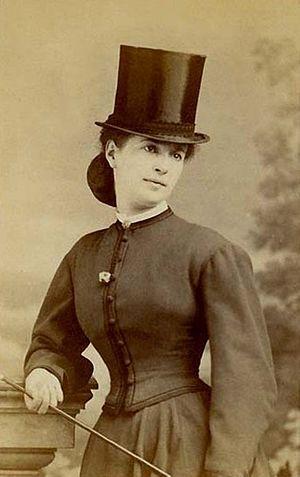
Marguerite Bellanger, de son vrai nom Julie Lebœuf, née le 10 juin 1838 et décédée le 23 novembre 1886, est une actrice et courtisane du 19ème siècle. Elle est l'une des favorites de l'empereur Napoléon III.
Hélène de Pérusse des Cars, épouse d'Henry Noailles Widdrington Standish, est née à Paris le 7 août 1847 et morte à Paris le 12 octobre 1933, dans le 16ᵉ arrondissement. Femme du monde, célèbre pour sa beauté, Hélène Standish est une figure familière de la société française et britannique. Elle reçoit dans son salon parisien bon nombre d'artistes de renom et inspire Marcel Proust. Hélène Standish est également une parente de l'écrivain Guy Augustin Marie Jean de Pérusse des Cars, plus connu sous le nom de Guy des Cars.